SummerSlam (1994)

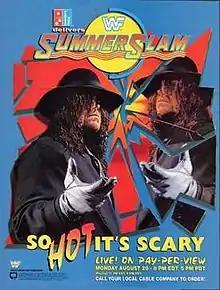
Promotional poster featuring The Undertaker

The 1994 SummerSlam was the seventh annual SummerSlam professional wrestling pay-per-view (PPV) event produced by the World Wrestling Federation (WWF, now WWE). It took place on August 29, 1994, at the United Center in Chicago, Illinois, which had opened eleven days earlier. Eight matches were contested at the event, including one dark match held before the live broadcast.